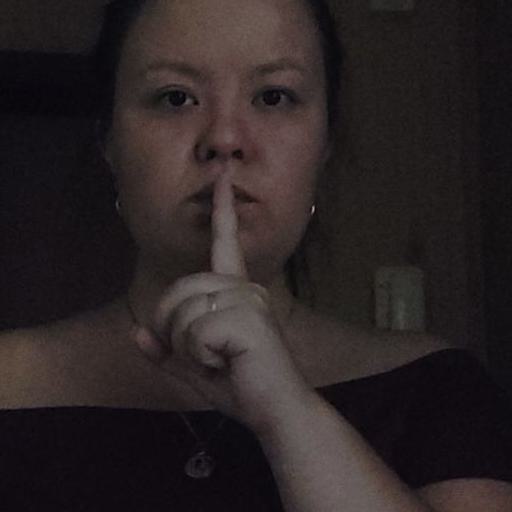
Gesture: mute